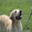
Label: dog